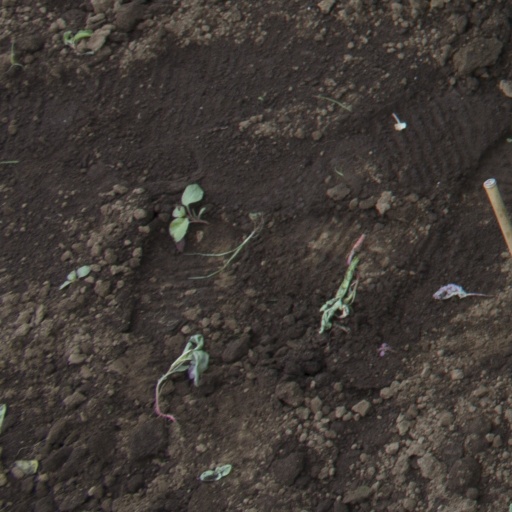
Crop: soybean